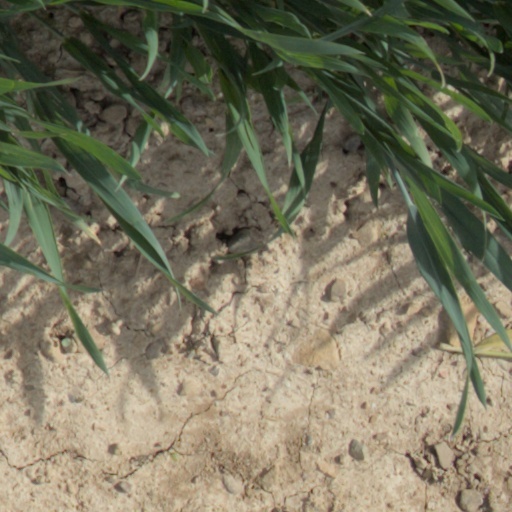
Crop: wheat